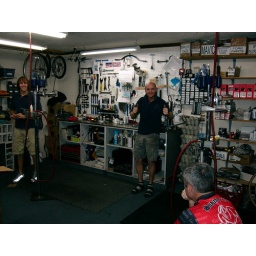
This bike repairman got me back on the road in 20 minutes!